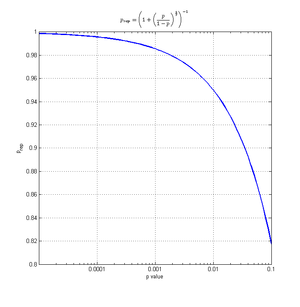
Fonction p-rep en échelle log